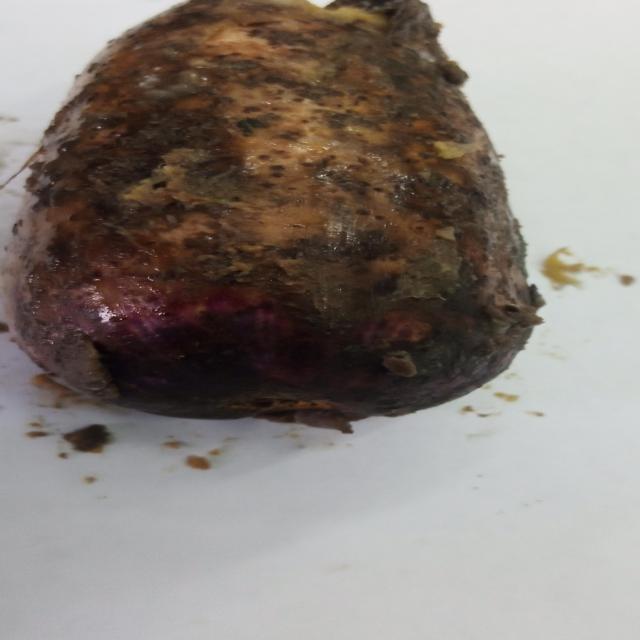
Plum grade: rotten